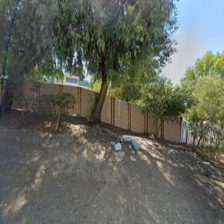
Label: streetView